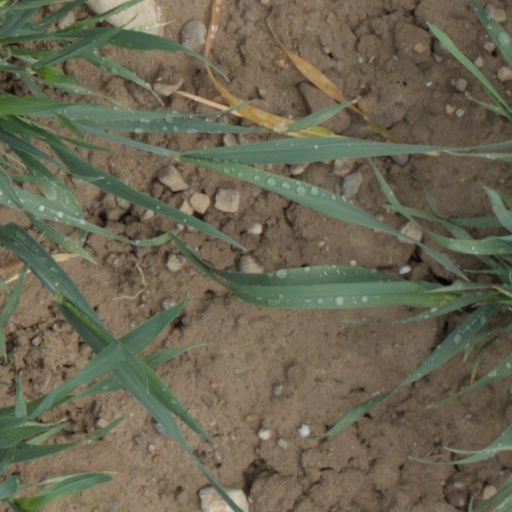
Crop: wheat